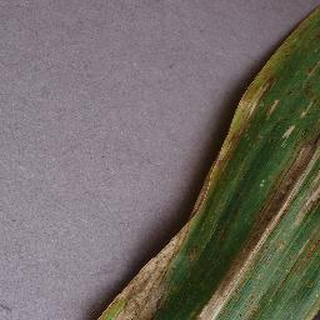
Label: corn_northern_leaf_blight